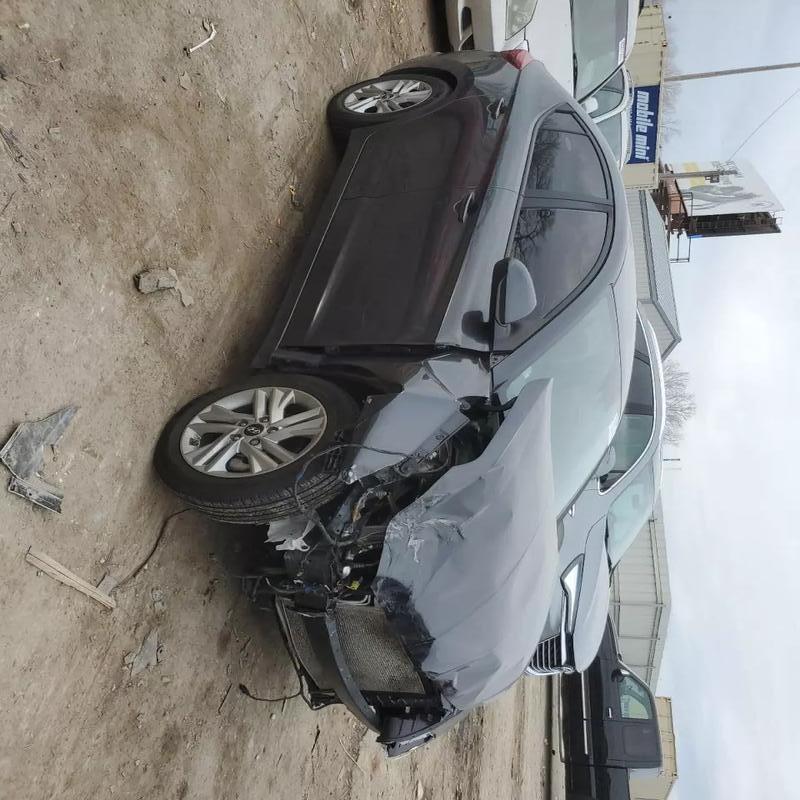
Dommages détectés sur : pare-choc avant, feu avant droit, feu avant gauche, capot, aile avant droite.
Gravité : majeur